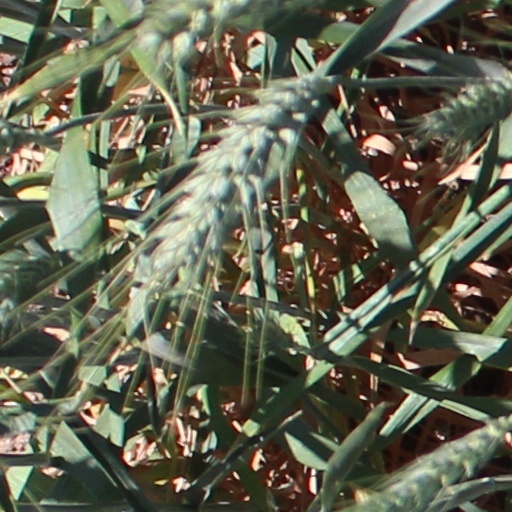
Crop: wheat